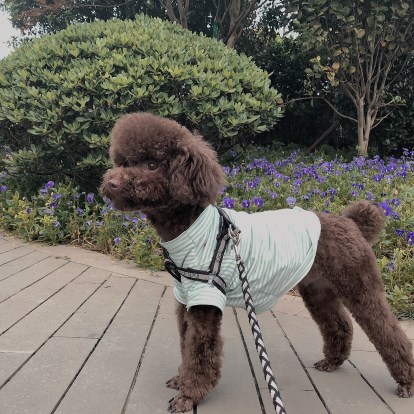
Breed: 7449-n000128-teddy